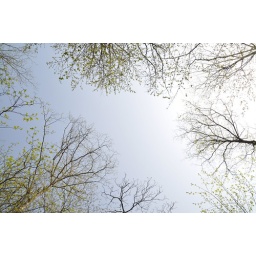
Fractal trees in the sky